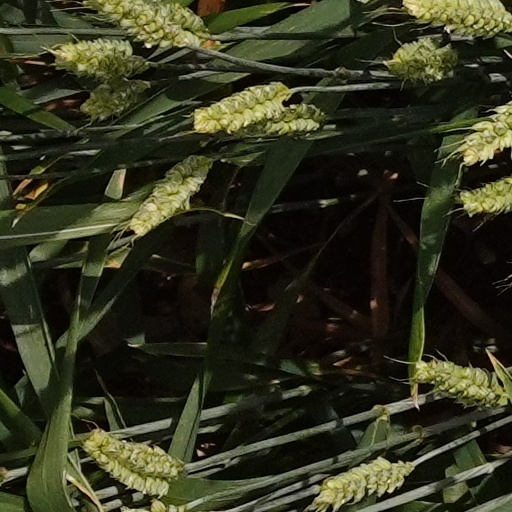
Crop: wheat